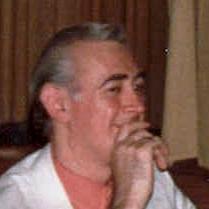
Age: 49